The Dragon Family

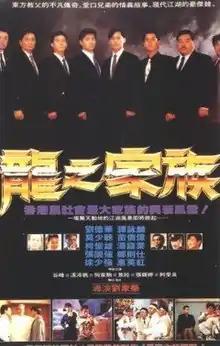

The Dragon Family is a 1988 Hong Kong action film directed by Lau Kar-wing starring Andy Lau, Alan Tam and Max Mok.